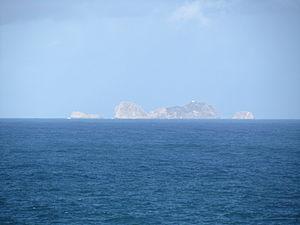
Les Farilhões, aussi appelées en portugais Farilhões-Forcadas, forment un petit archipel inhabité du Portugal situé dans l'océan Atlantique et faisant partie de l'archipel des Berlengas.